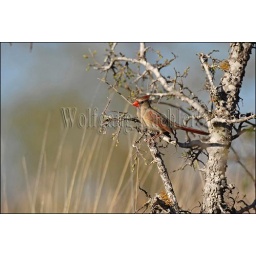
Usa, texas, hill country near hunt, northern cardinal, female in tree